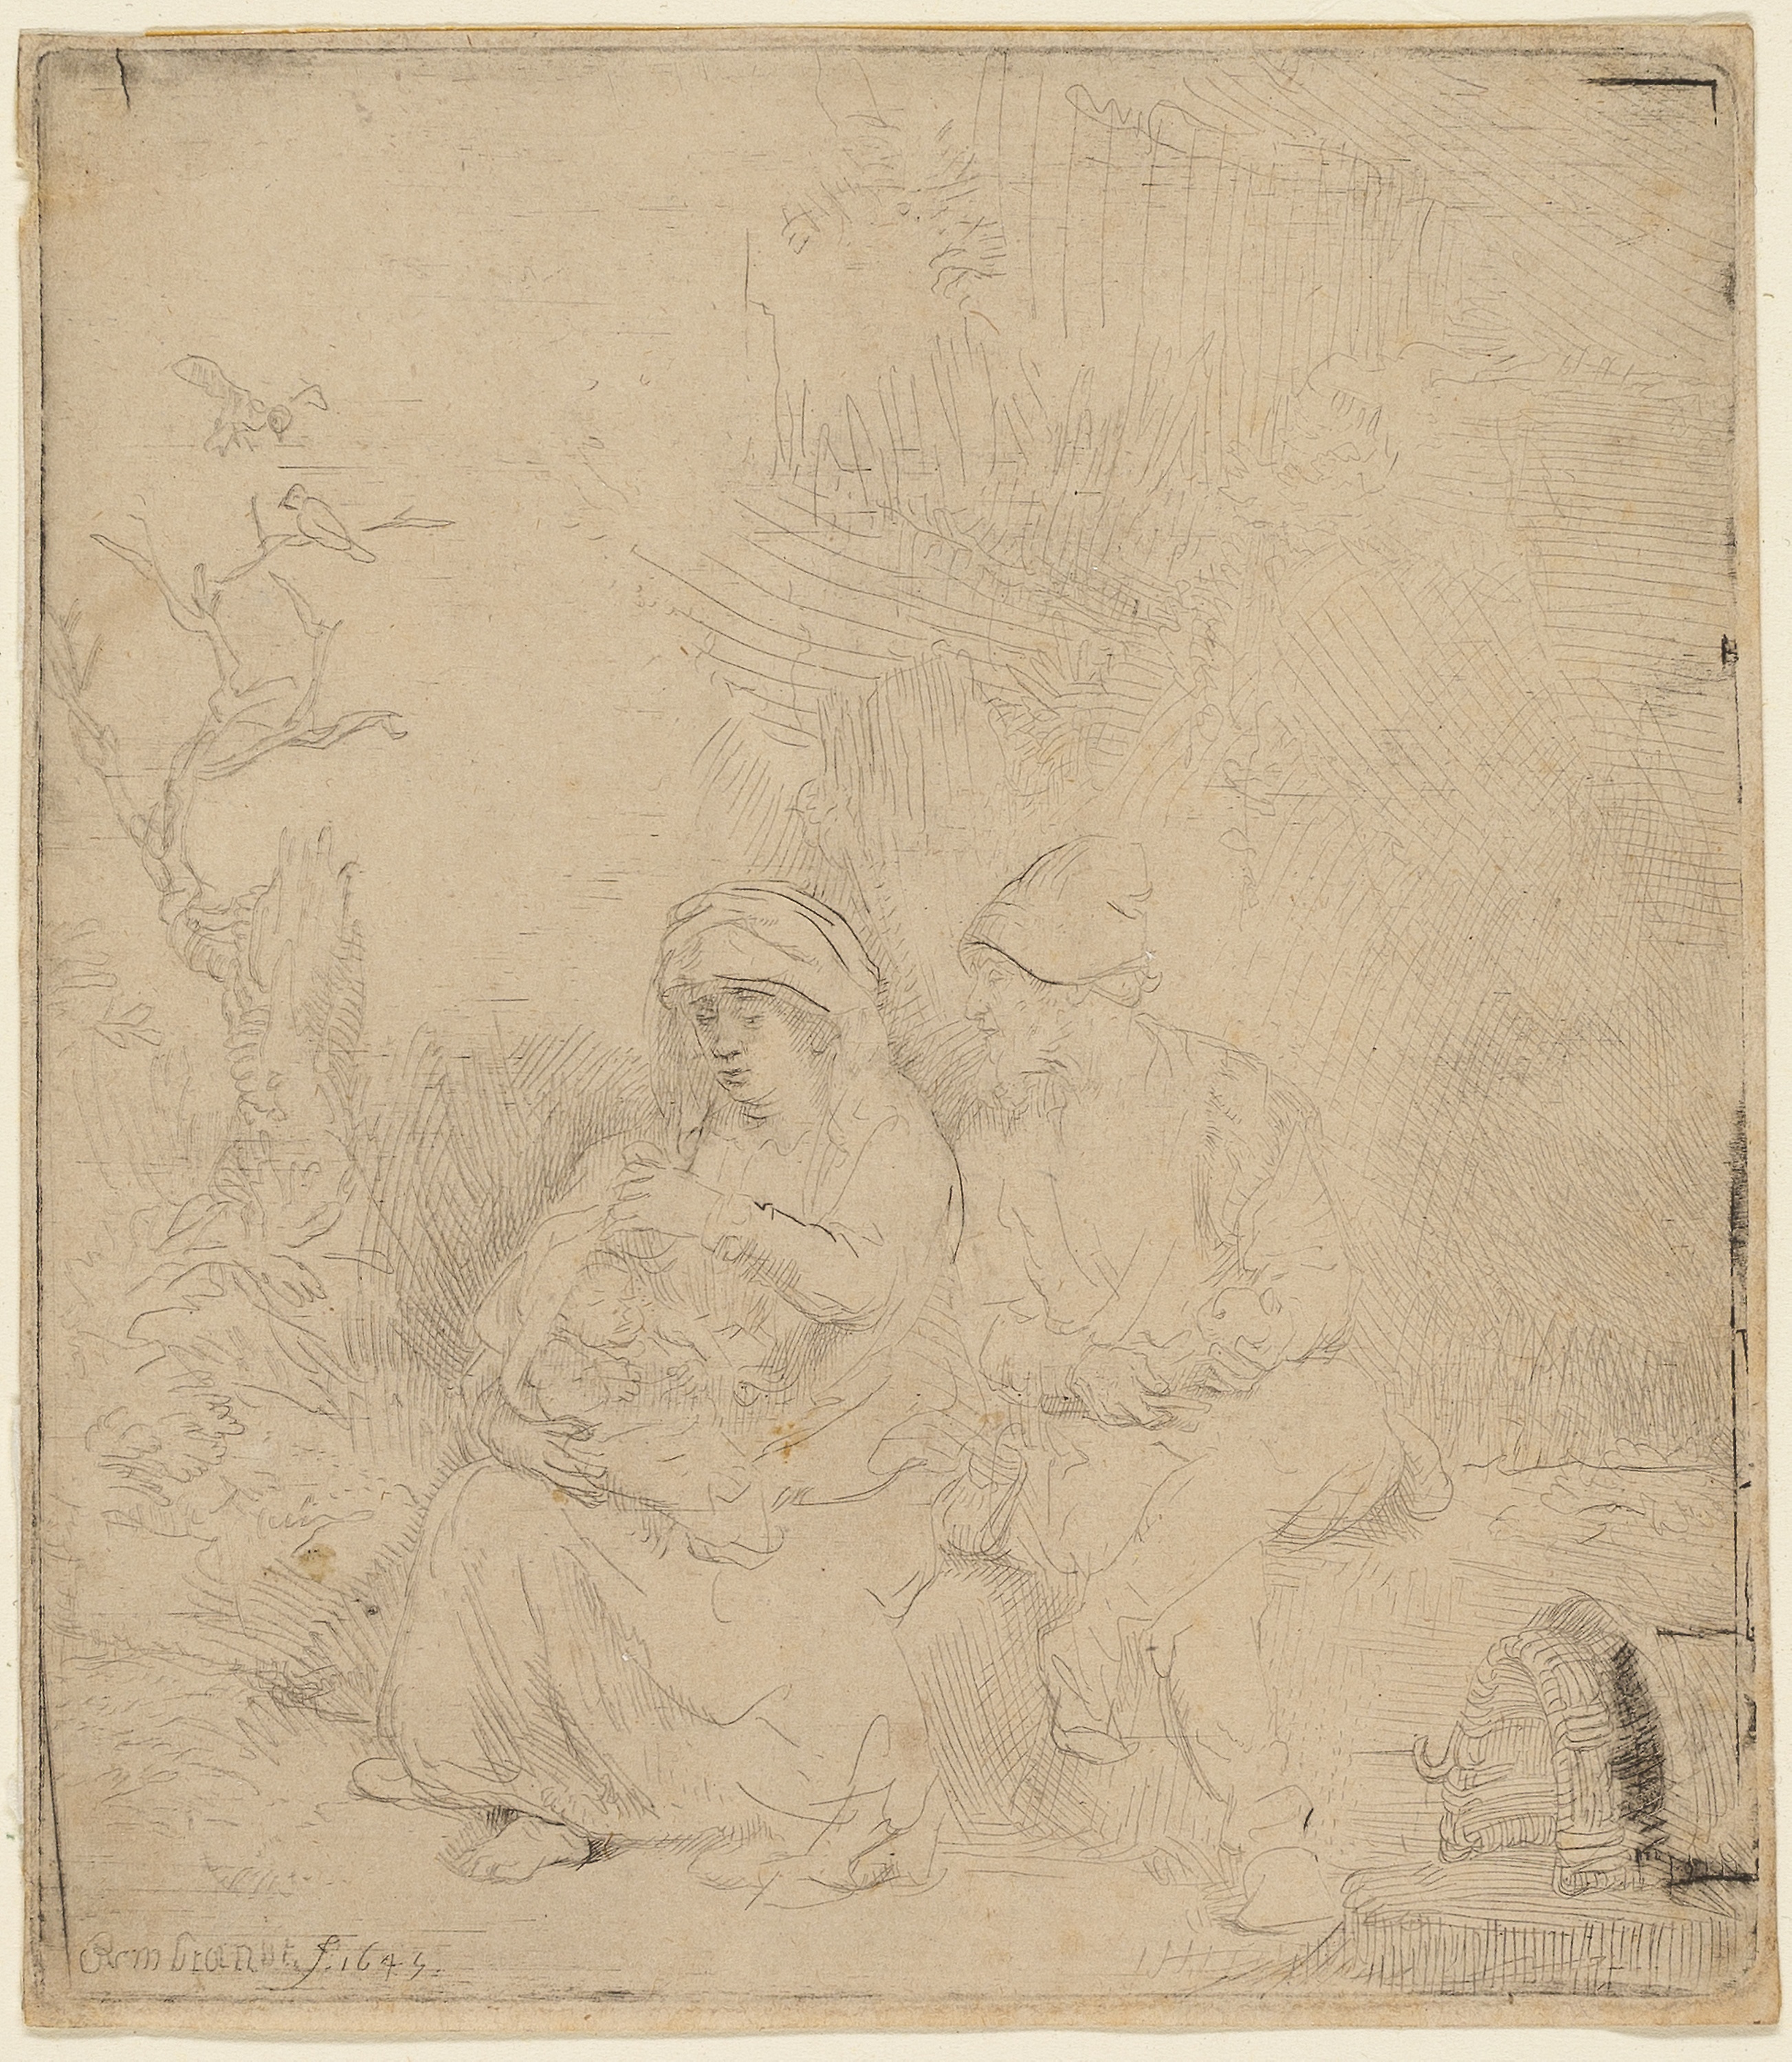
drawing, artwork, portrait, art, painting